Édouard Joseph Dantan

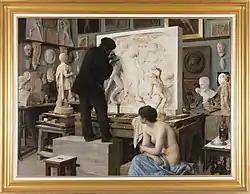
"Coin d'atelier" (1880)

At the 1870 exposition of the Ecole Nationale des Beaux-Arts Dantan received an honorable mention for his submission for the prix de Rome. In 1874 he won a third class medal for his painting of a monk carving a Christ in wood. In 1880 he won a second class medal for his painting "Un coin d'atelier" (a corner of the workshop). He received a gold medal at the Paris Exposition of 1889, and a number of his paintings were bought by the French state.